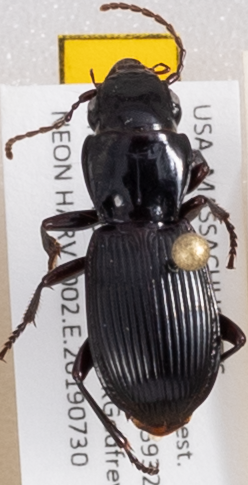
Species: Pterostichus rostratus
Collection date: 2019-07-30
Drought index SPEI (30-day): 0.71
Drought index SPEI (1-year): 2.09
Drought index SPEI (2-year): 2.09